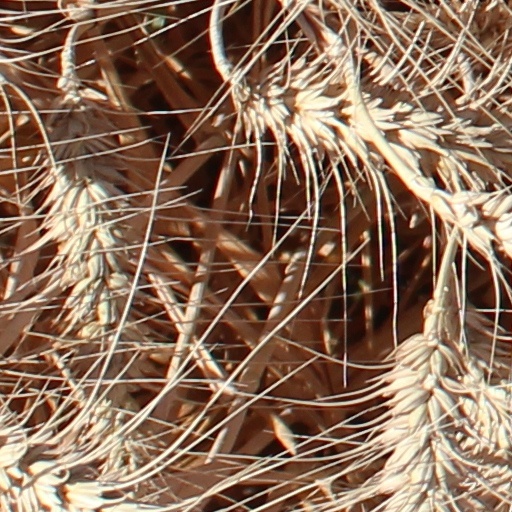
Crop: wheat